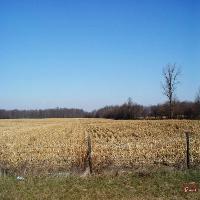
Weather: sun or clear